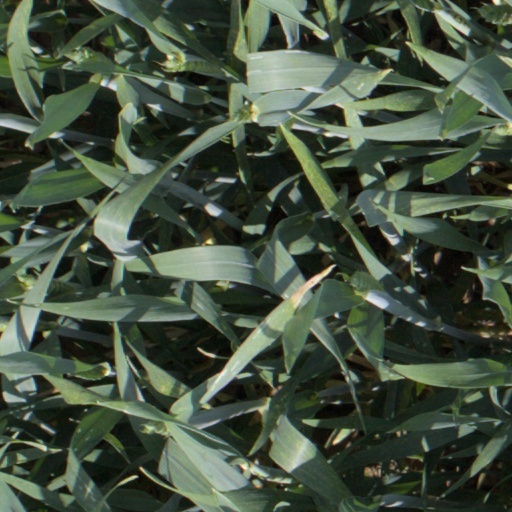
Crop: wheat